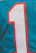
Number: 1